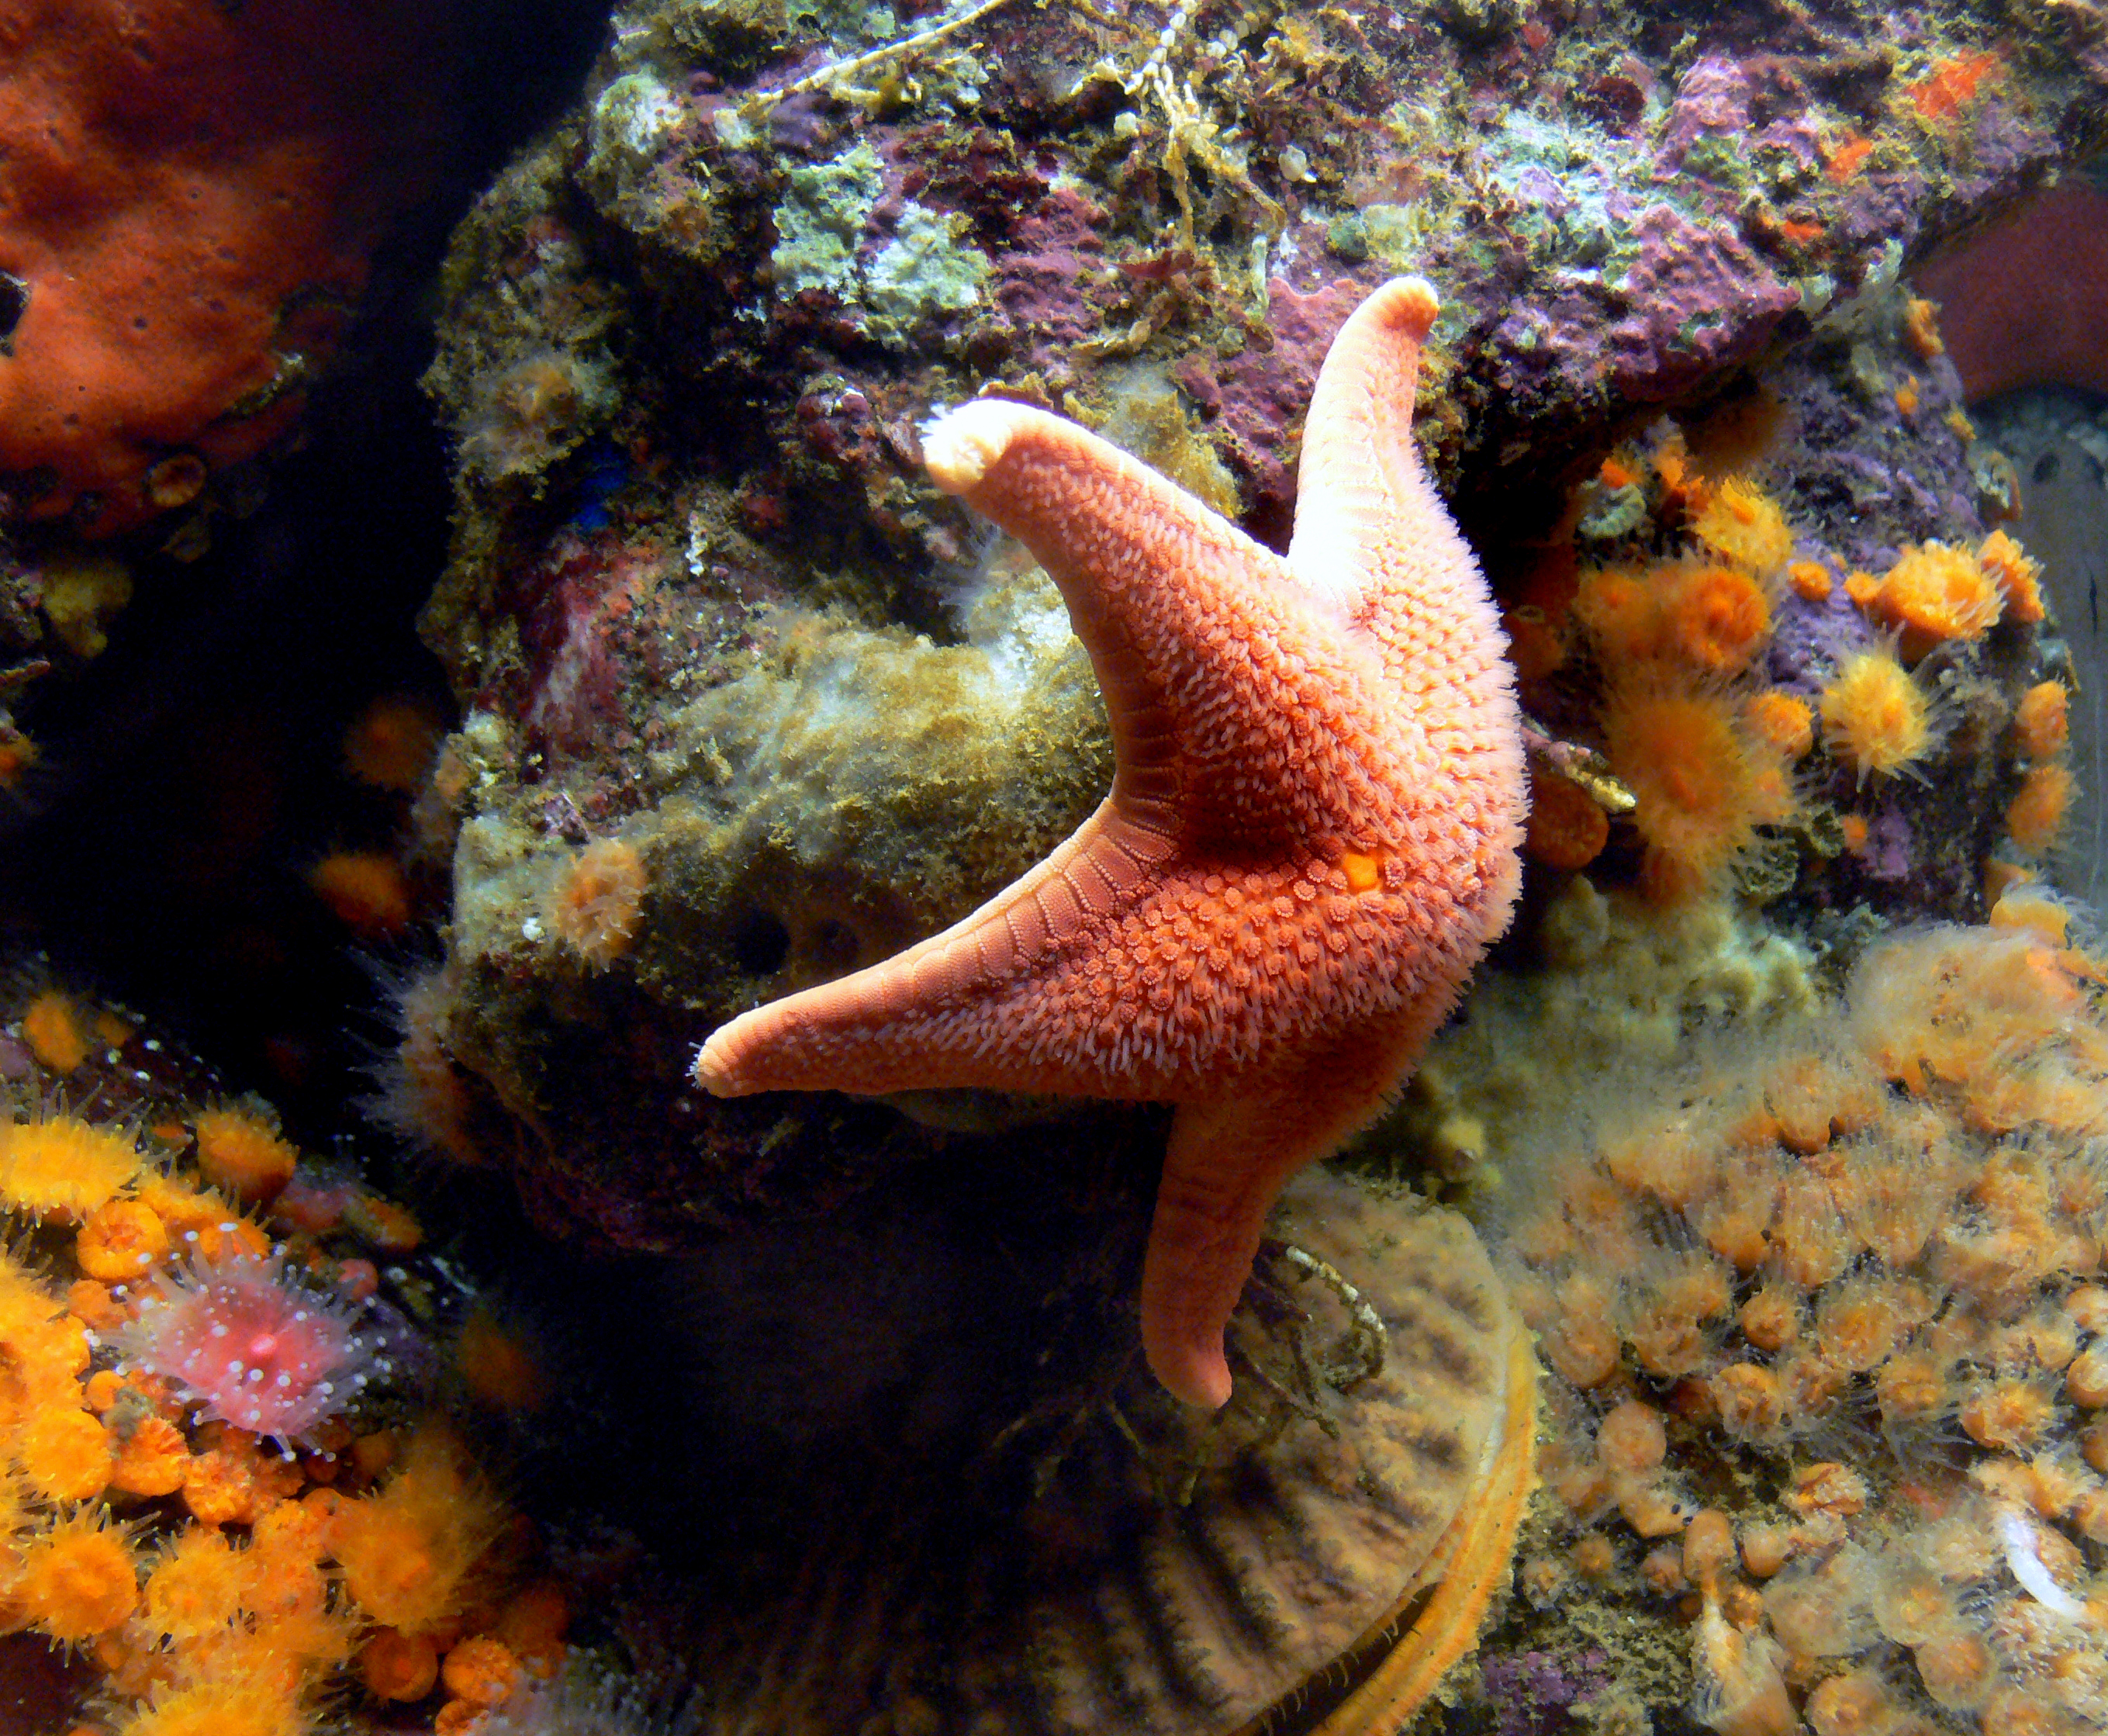
underwater, biology, jellyfish, fish, fauna, starfish, coral, coral reef, invertebrate, reef, aquarium, crabs, fishintanks, montereyaquarium, aquaticlife, appleanemone, fisheatinganemone, crustaceans, montereybayaquarium, californiawildlife, organism, sea anemone, marine biology, coral reef fish, marine invertebrates